High Commission of Australia, London

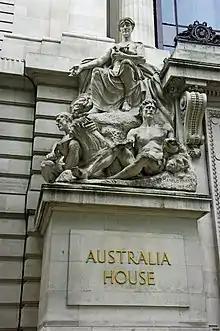
"The Prosperity of Australia", Australia House, by Harold Parker (1915-1918)

The High Commission of Australia in London is the diplomatic mission of Australia in the United Kingdom. It is located in Australia House, a Grade II listed building. It was Australia's first diplomatic mission and is the longest continuously occupied diplomatic mission in the United Kingdom.